Broadland

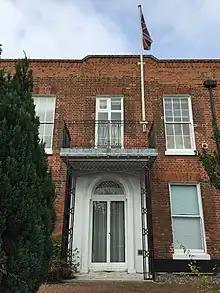
Thorpe Lodge: Council's headquarters until 2023.

Prior to 2023 the council was based at Thorpe Lodge at 1 Yarmouth Road in Thorpe St Andrew, a converted 1820s house with substantial 1970s extensions.